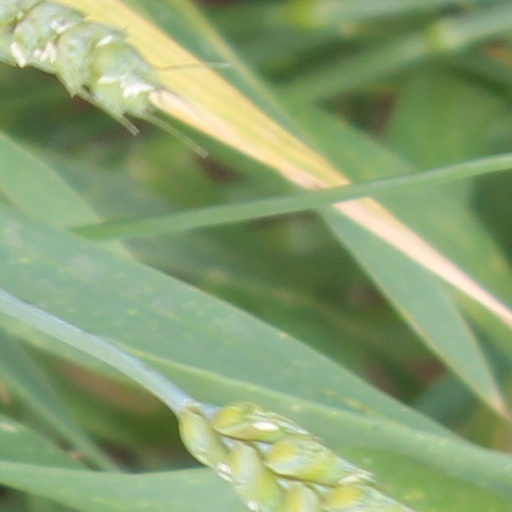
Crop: wheat